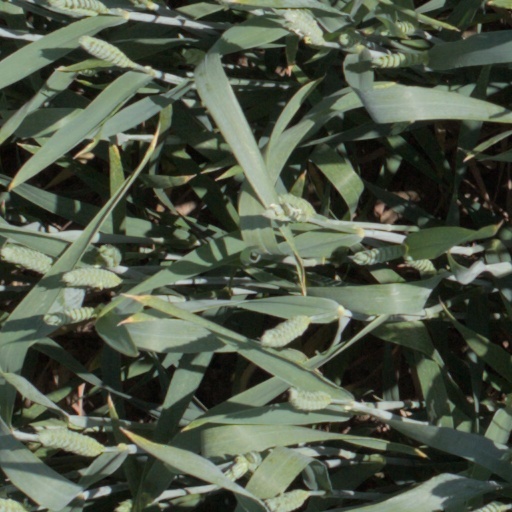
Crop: wheat